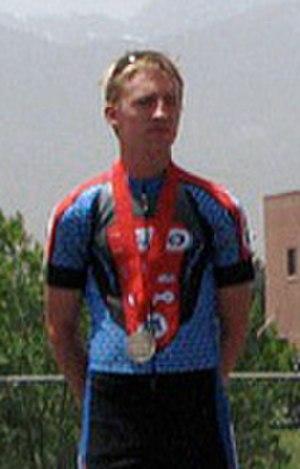
Chris Creveling est un patineur de vitesse sur piste courte américain né le 29 décembre 1986 à Flemington, dans le New Jersey. Il a remporté la médaille d'argent du relais masculin aux Jeux olympiques d'hiver de 2014, à Sotchi.